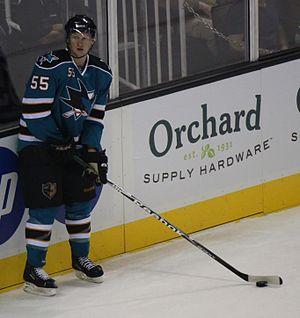
Mike Moore est un joueur professionnel canadien de hockey sur glace. Il évolue au poste de défenseur.